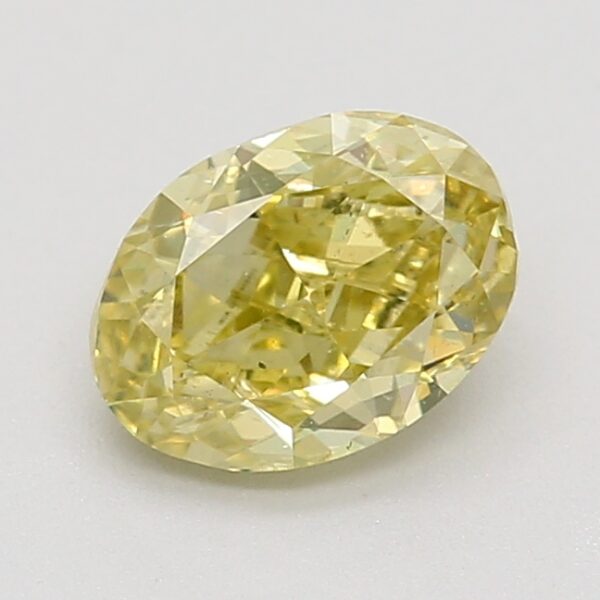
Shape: oval
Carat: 0.72
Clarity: SI2
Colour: FANCY
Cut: EX
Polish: VG
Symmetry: F
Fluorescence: ST
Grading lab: GIA
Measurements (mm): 6.36 x 4.65 x 3.13